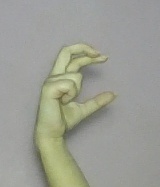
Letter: thal